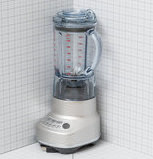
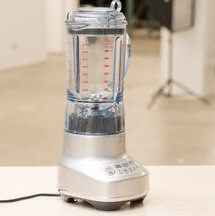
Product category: misc
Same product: yes